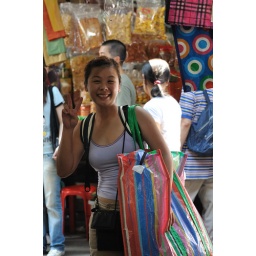
Got this big bag to contain all the stuffs we bought in Chatuchak weekend market